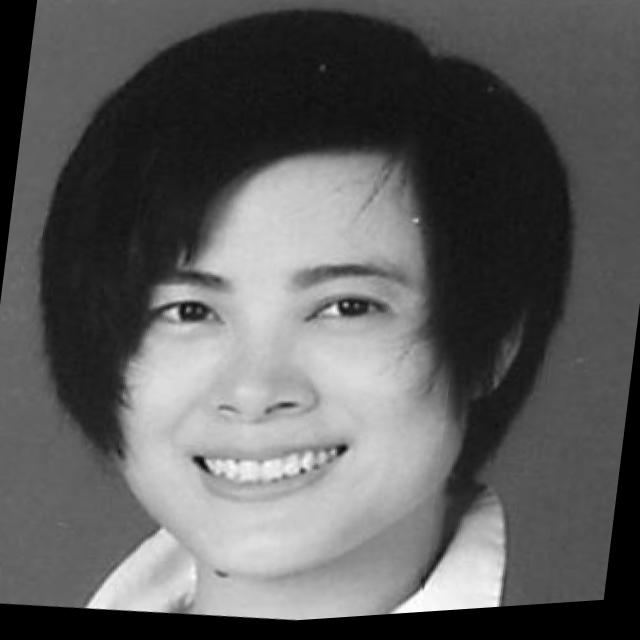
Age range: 21-44